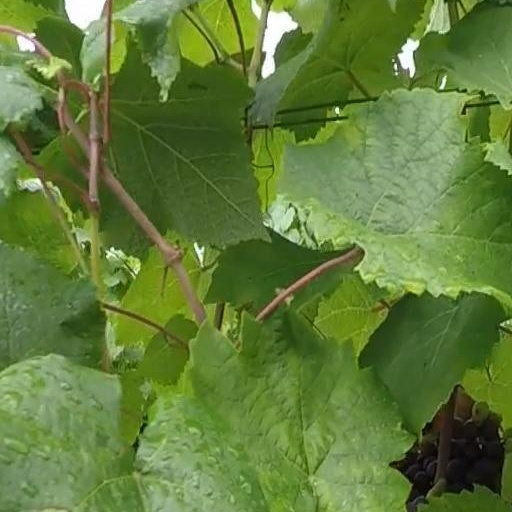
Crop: grape